Kuçovë

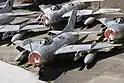

Kuçovë is a municipality in south-central Albania. It was formed at the 2015 local government reform by the merger of the former municipalities Kozare, Kuçovë, Lumas and Perondi, which all became municipal units. The seat of the municipality is the town of Kuçovë. The total population is 31,077 as of the 2023 census, in a total area of . The population of the municipal unit as of the 2023 census is 12,629.